Henry Hodges

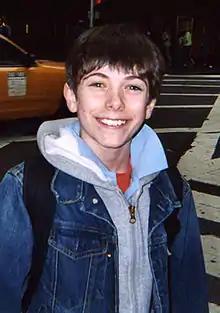
Hodges in 2007

Henry Hodges (born 1993) is an American actor. He is best known for his musical theatre roles on Broadway; starring as Chip Potts in "Beauty and the Beast", Jeremy Potts in "Chitty Chitty Bang Bang", and Michael Banks in "Mary Poppins".